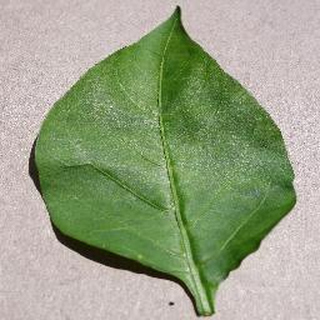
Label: healthy_bell_pepper